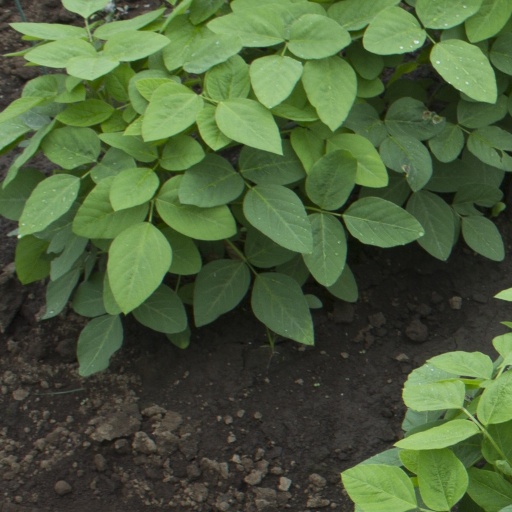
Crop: soybean